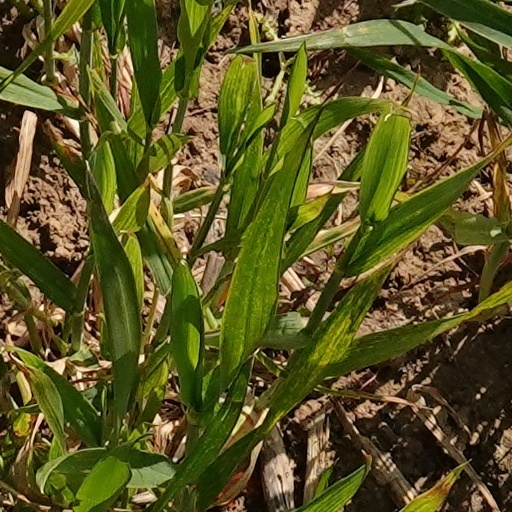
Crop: wheat